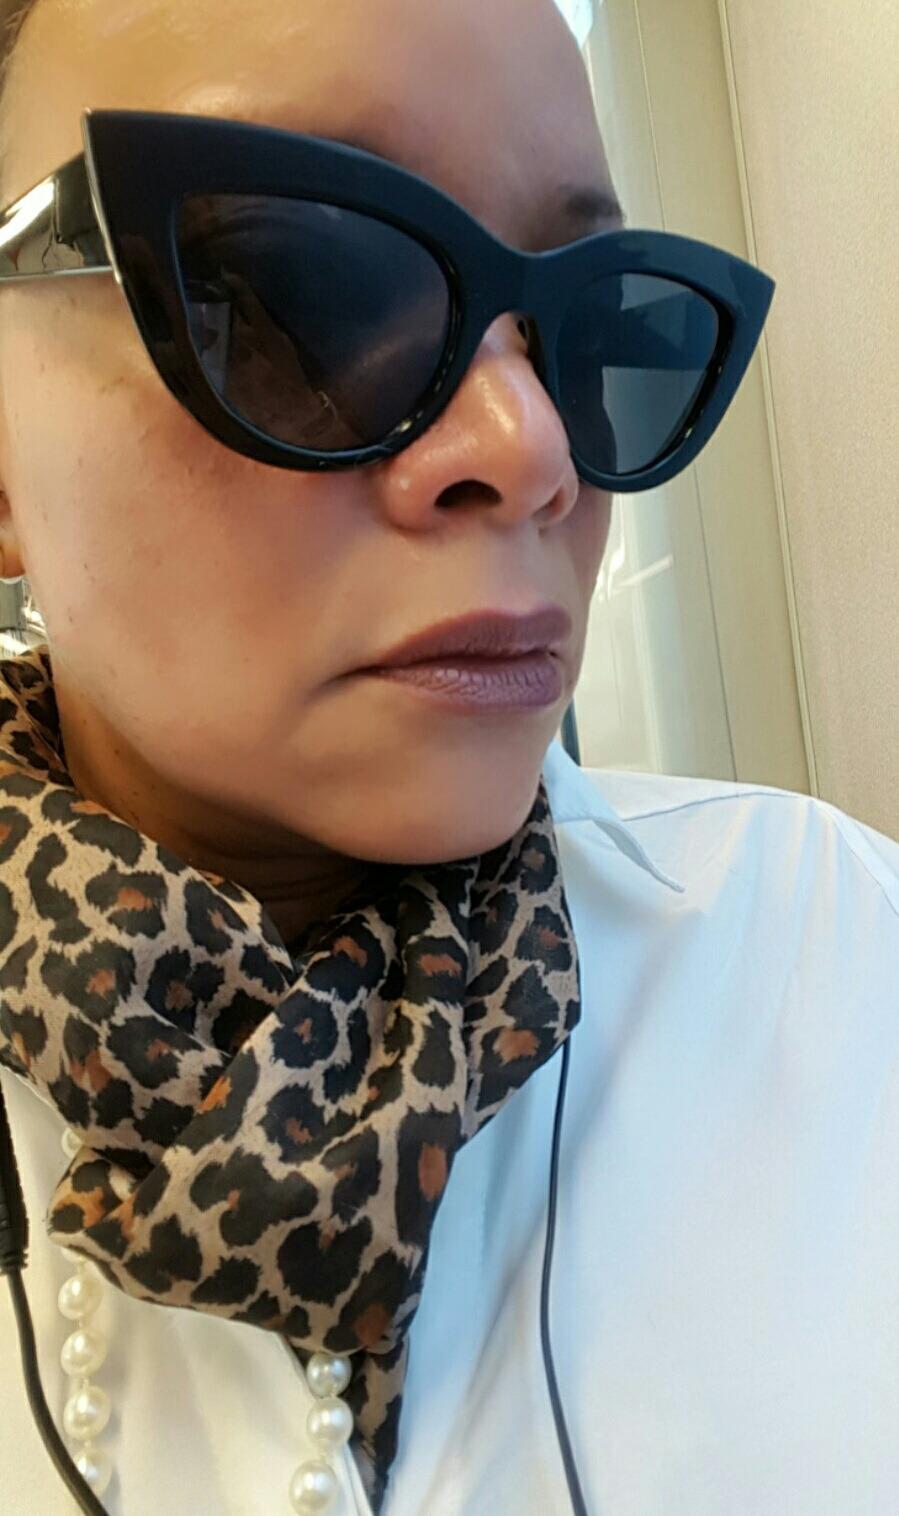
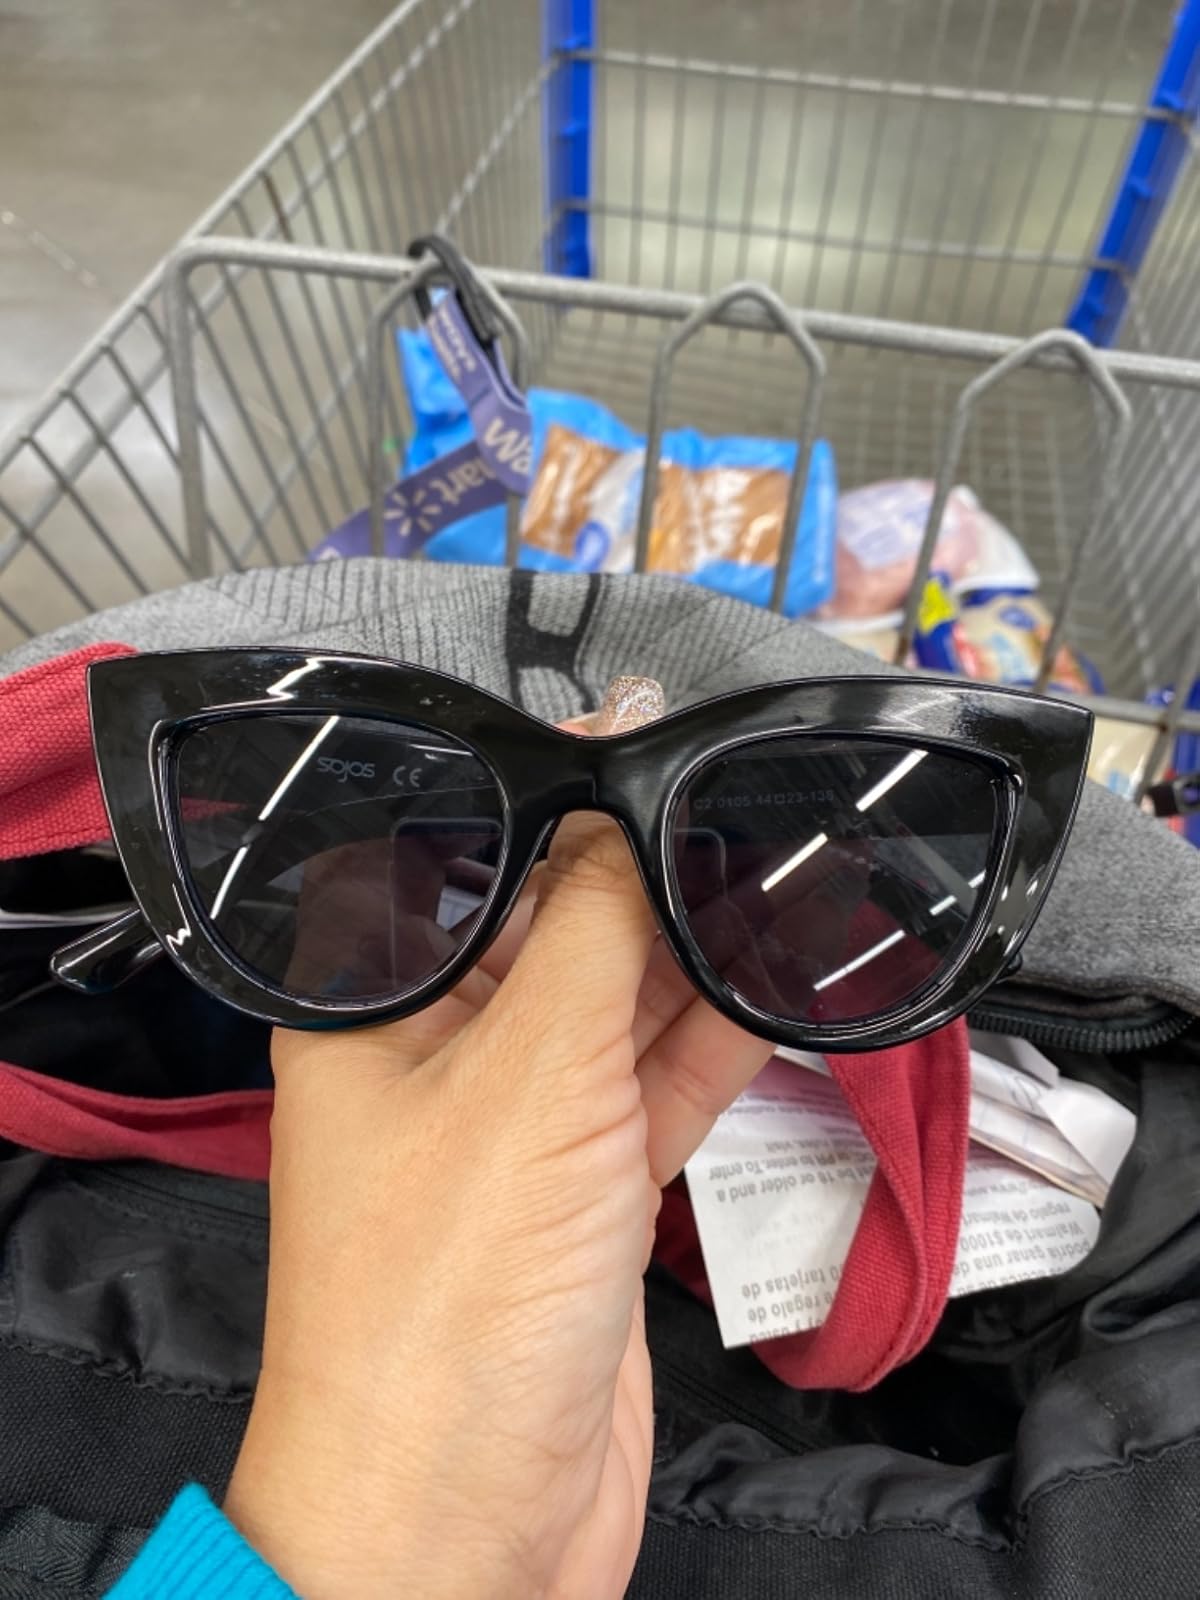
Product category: accessories_sunglasses
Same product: yes